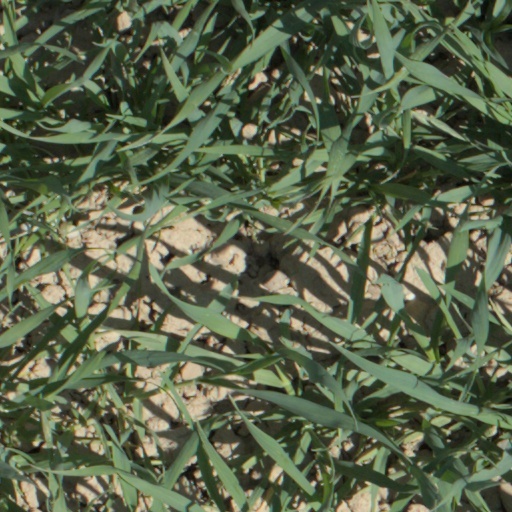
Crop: wheat